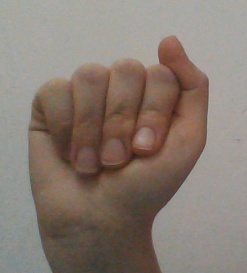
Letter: saad